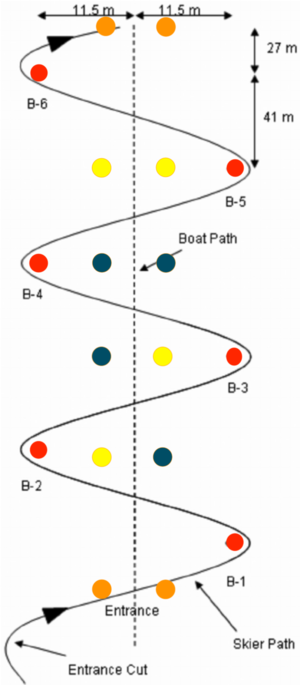
Le ski nautique est un sport nautique consistant à se faire tracter par un bateau à moteur. Il comporte 4 disciplines: le slalom, les figures, le saut et le combiné.